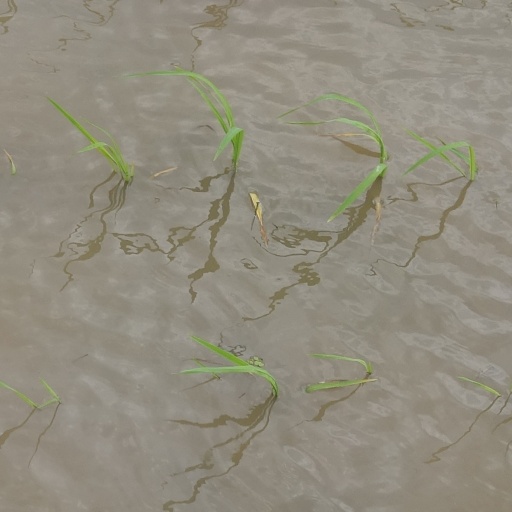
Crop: rice